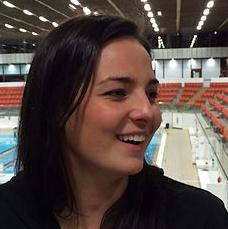
Age: 25